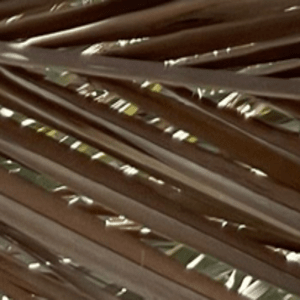
Label: Potassium Deficiency